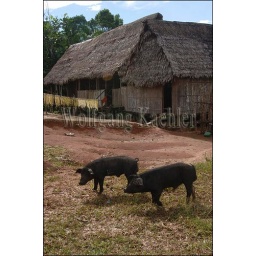
Peru, amazon river basin, near iquitos, maranon river, village, pigs